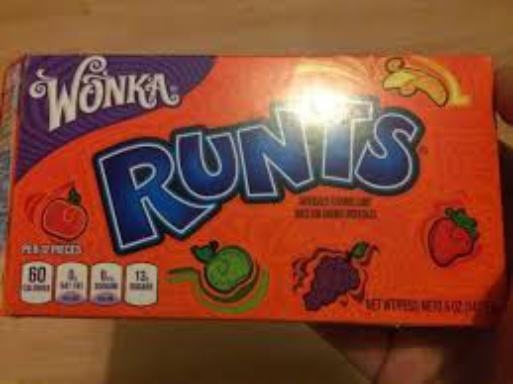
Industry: Food